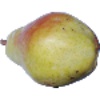
Label: Pear Williams 1